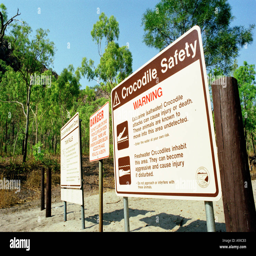
warning sign for crocodiles by the river leading to waterfalls